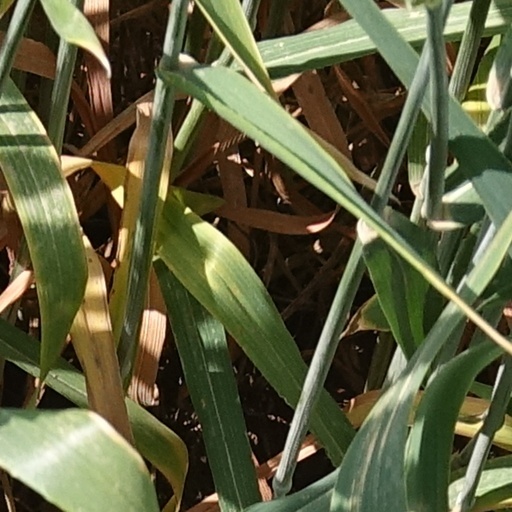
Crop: wheat